Teardown (video game)

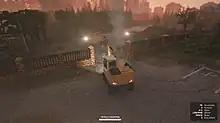
A screenshot showing a third-person perspective of the player in an excavator, breaking open a locked metal gate using the excavator's shovel. The background beyond the gate features a van, utility poles, and trees.

"Teardown" is a sandbox game with puzzle and action elements. It is played from a first-person perspective. The player can freely navigate the game's nine levels, which consist entirely of aggregates of destructible voxels. The player starts out with a sledgehammer, fire extinguisher, and spraycan. The spraycan can be used to paint surfaces, for example to mark routes and points of interest. Other tools are unlocked throughout the campaign, including a blowtorch, a shotgun, bombs, and a rocket launcher, which have limited uses. Some voxel materials require these stronger tools to destroy. Wooden planks can be used to erect structures, such as ramps. Acquired tools can be upgraded using cash earned from collecting valuables scattered throughout levels. For example, the player can obtain more and longer planks and increase the damage caused by bombs. The player can additionally create explosions using propane tanks placed around levels. Vehicles like cars, trucks, cranes, excavators, and boats can be used for traversal and destruction. While operating them, the game temporarily switches to a third-person view.